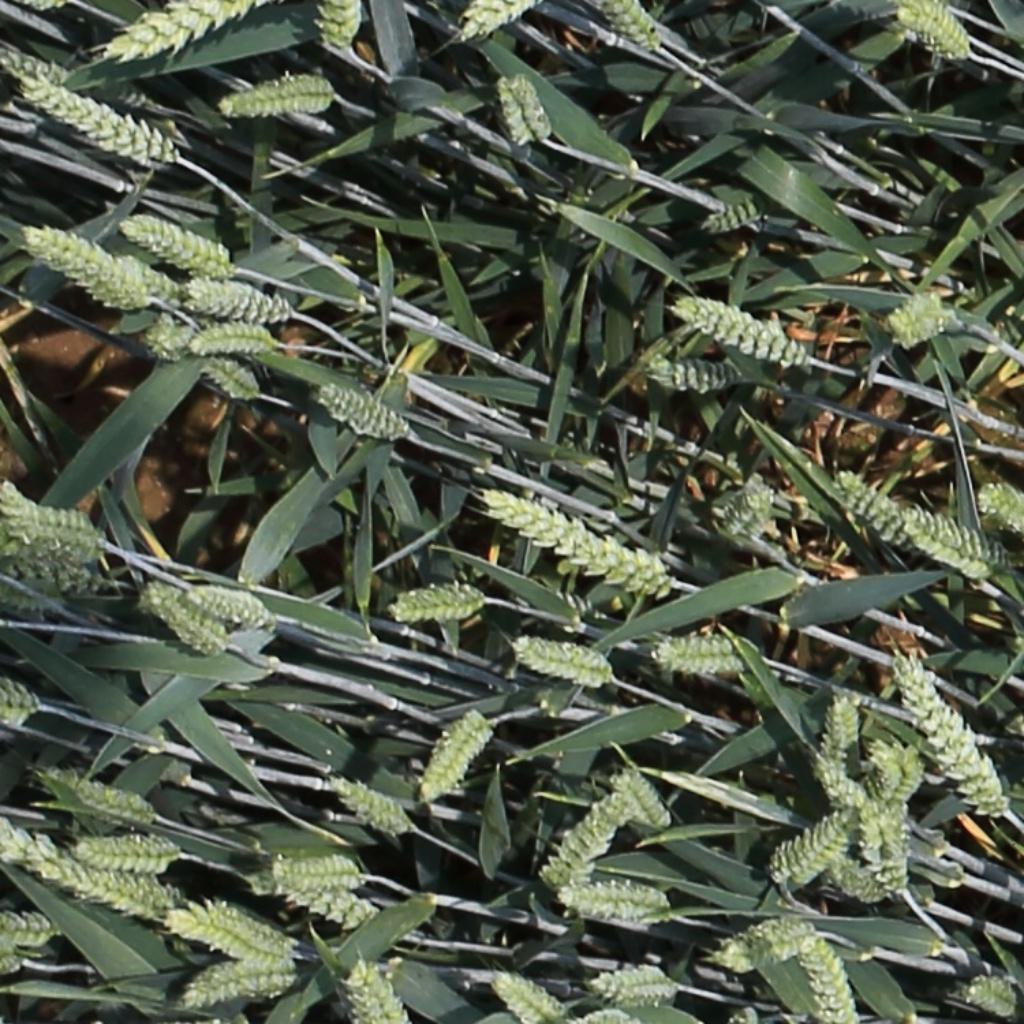
Country: Switzerland
Location: Usask
Wheat development stage: Filling